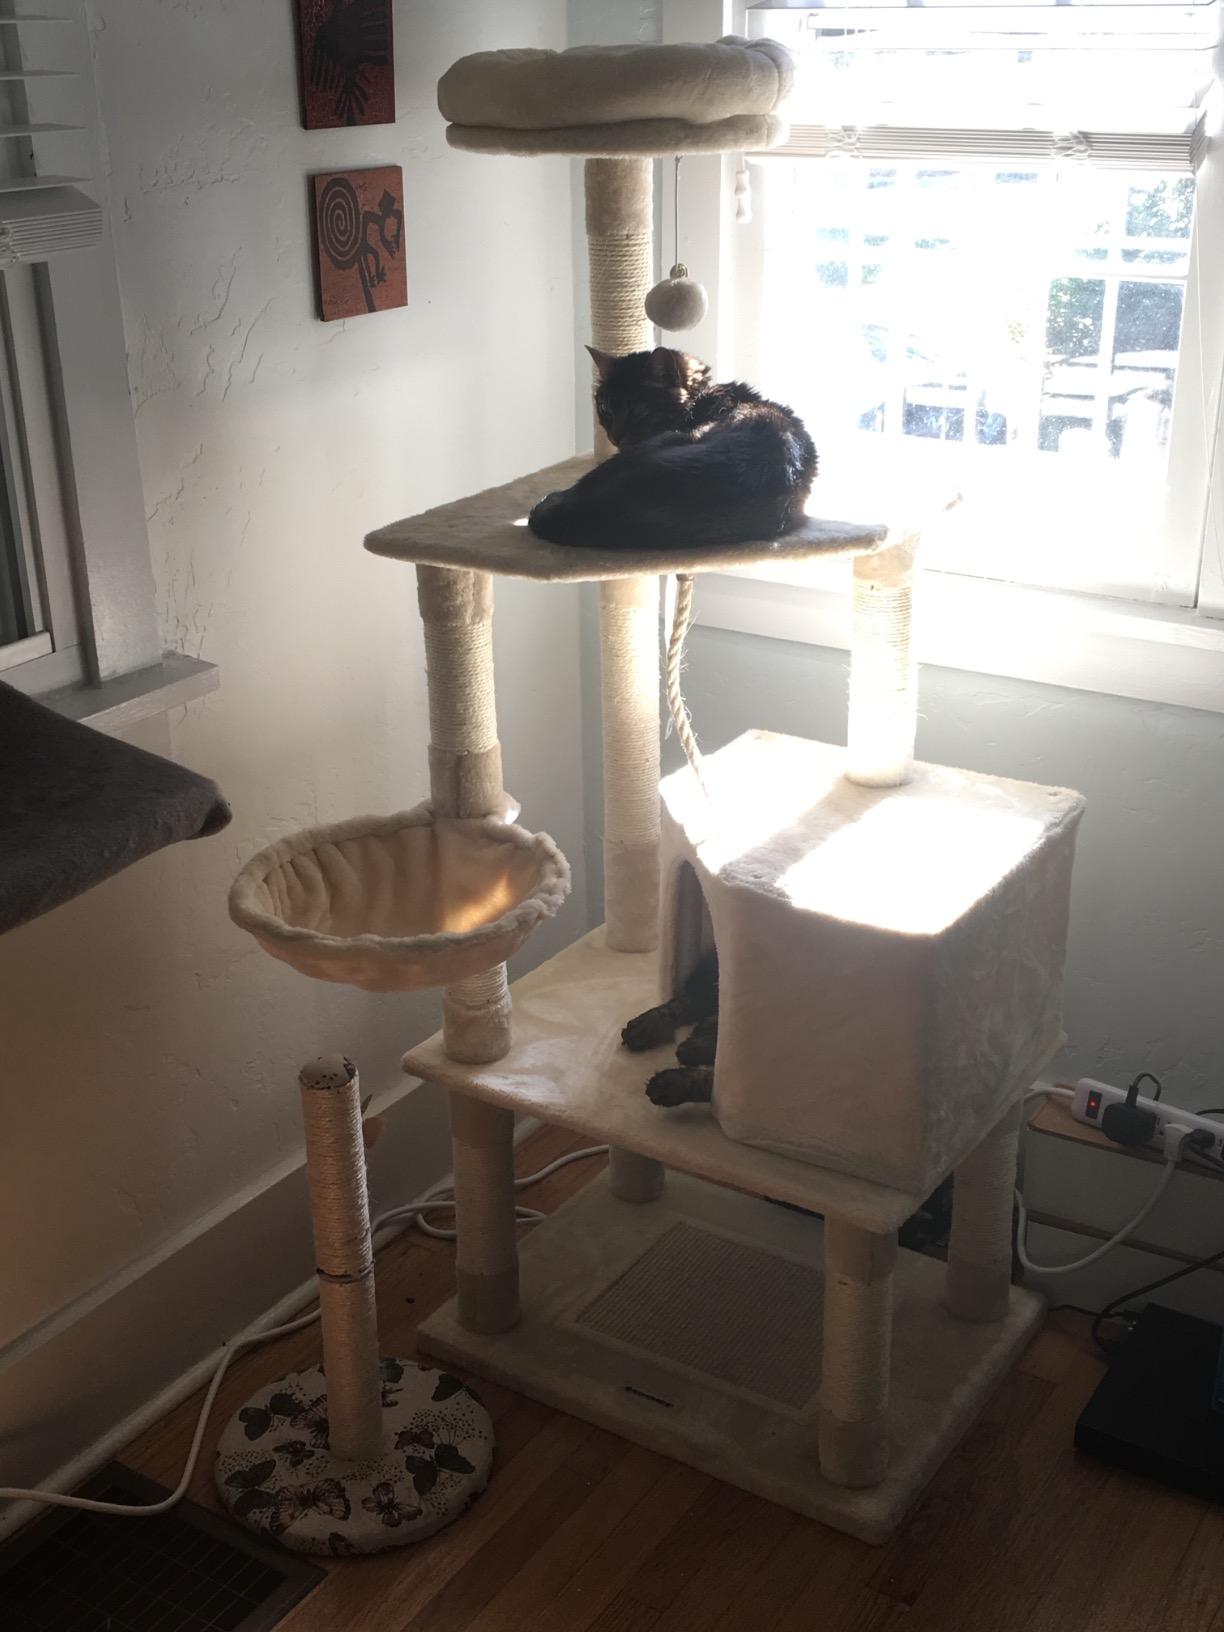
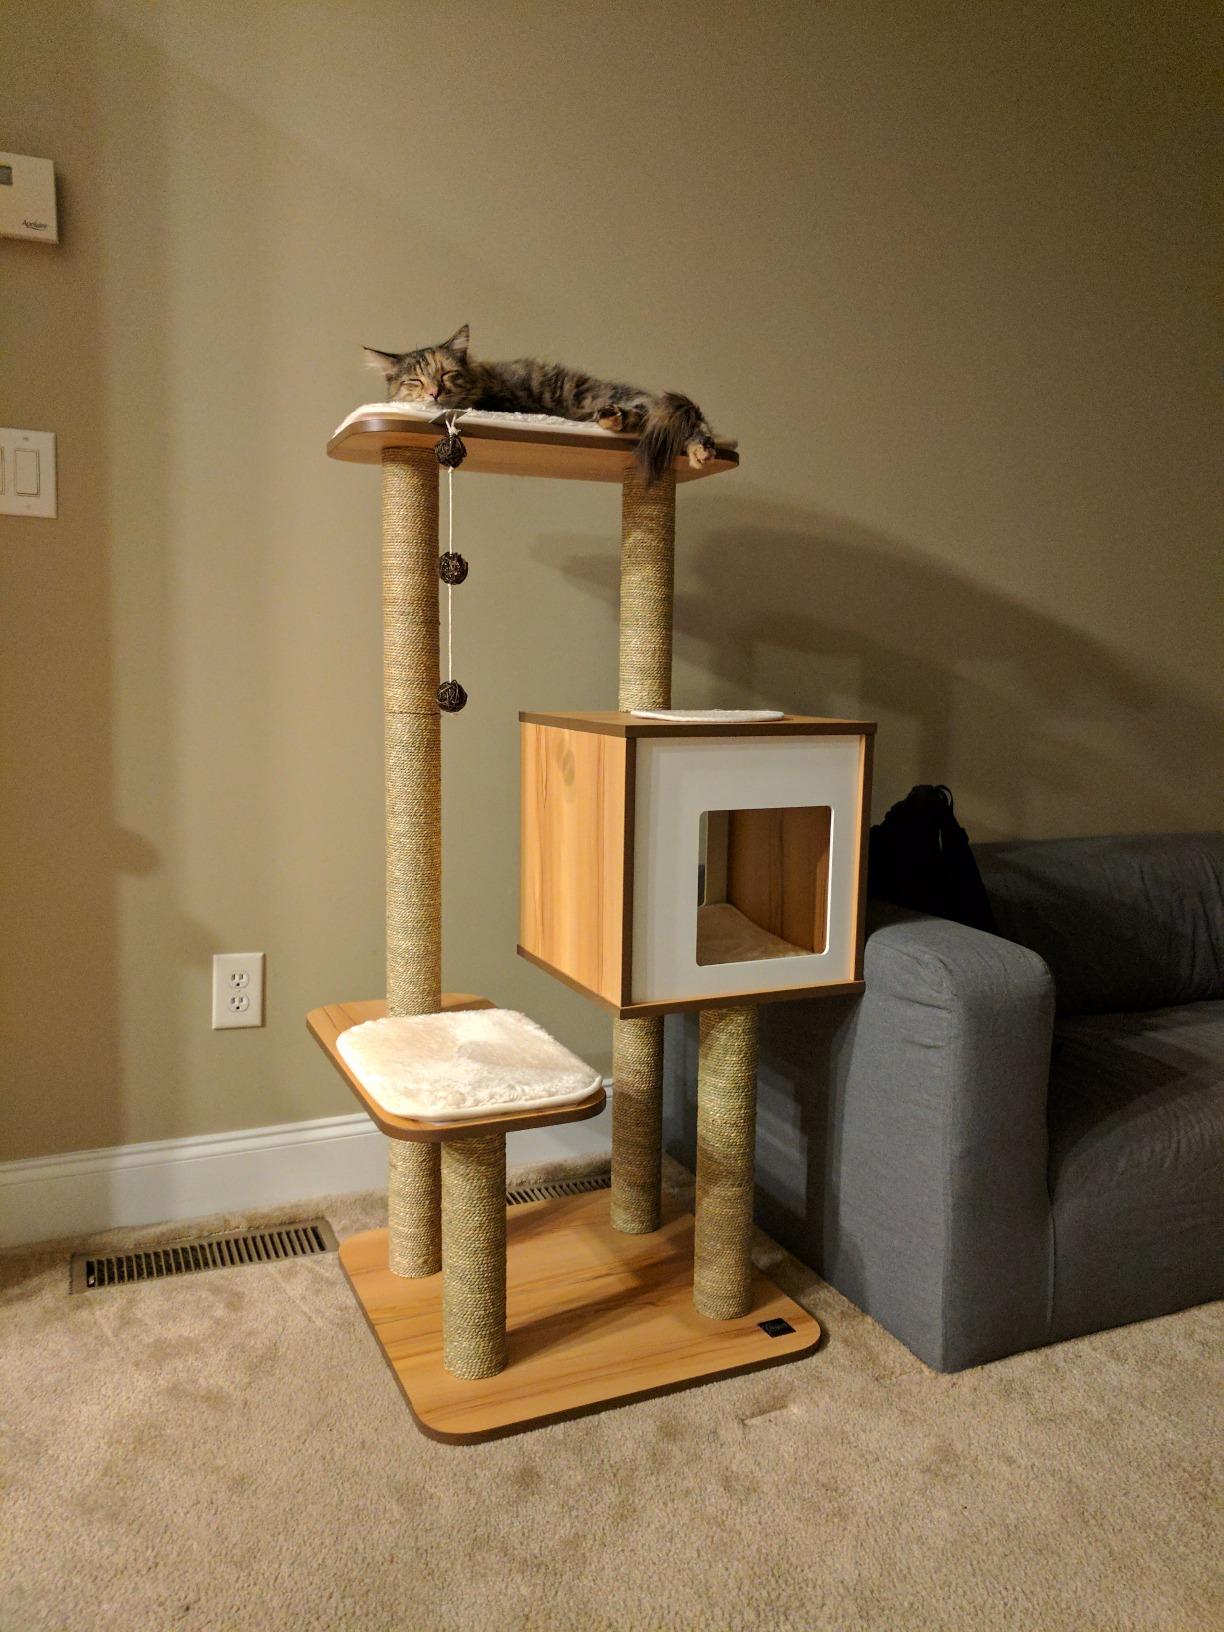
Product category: items_cat tree
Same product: no